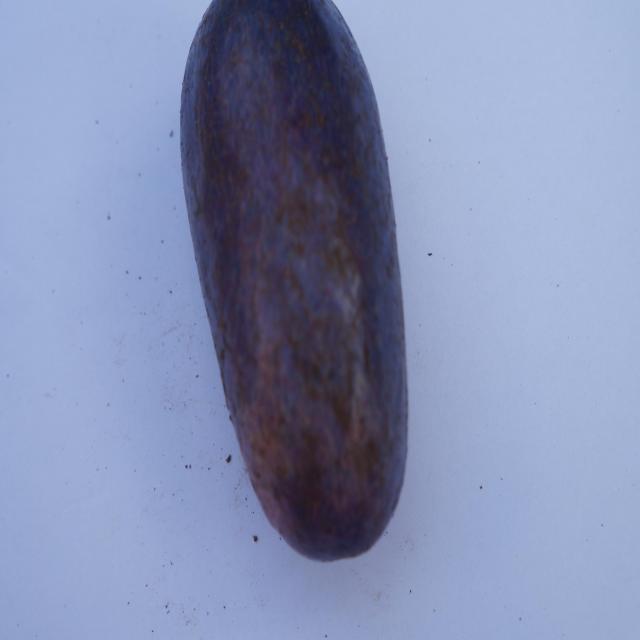
Plum grade: unaffected